Diazonium compound

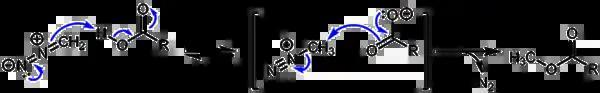
Methylation with diazomethane

For secondary and tertiary alkanediazonium species, the enthalpic change is calculated to be close to zero or negative, with minimal activation barrier. Hence, secondary and (especially) tertiary alkanediazonium species are either unbound, nonexistent species or, at best, extremely fleeting intermediates.